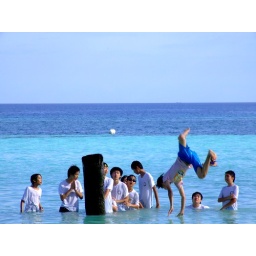
A boy trying to do summersault from a post.Taken at Dumaluan beach in Panglao Is.